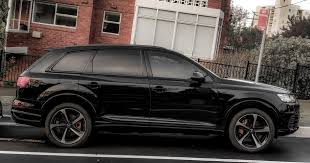
Label: noambulance